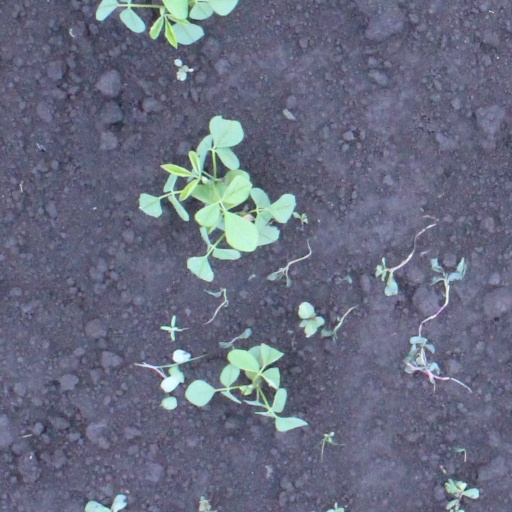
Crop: soybean